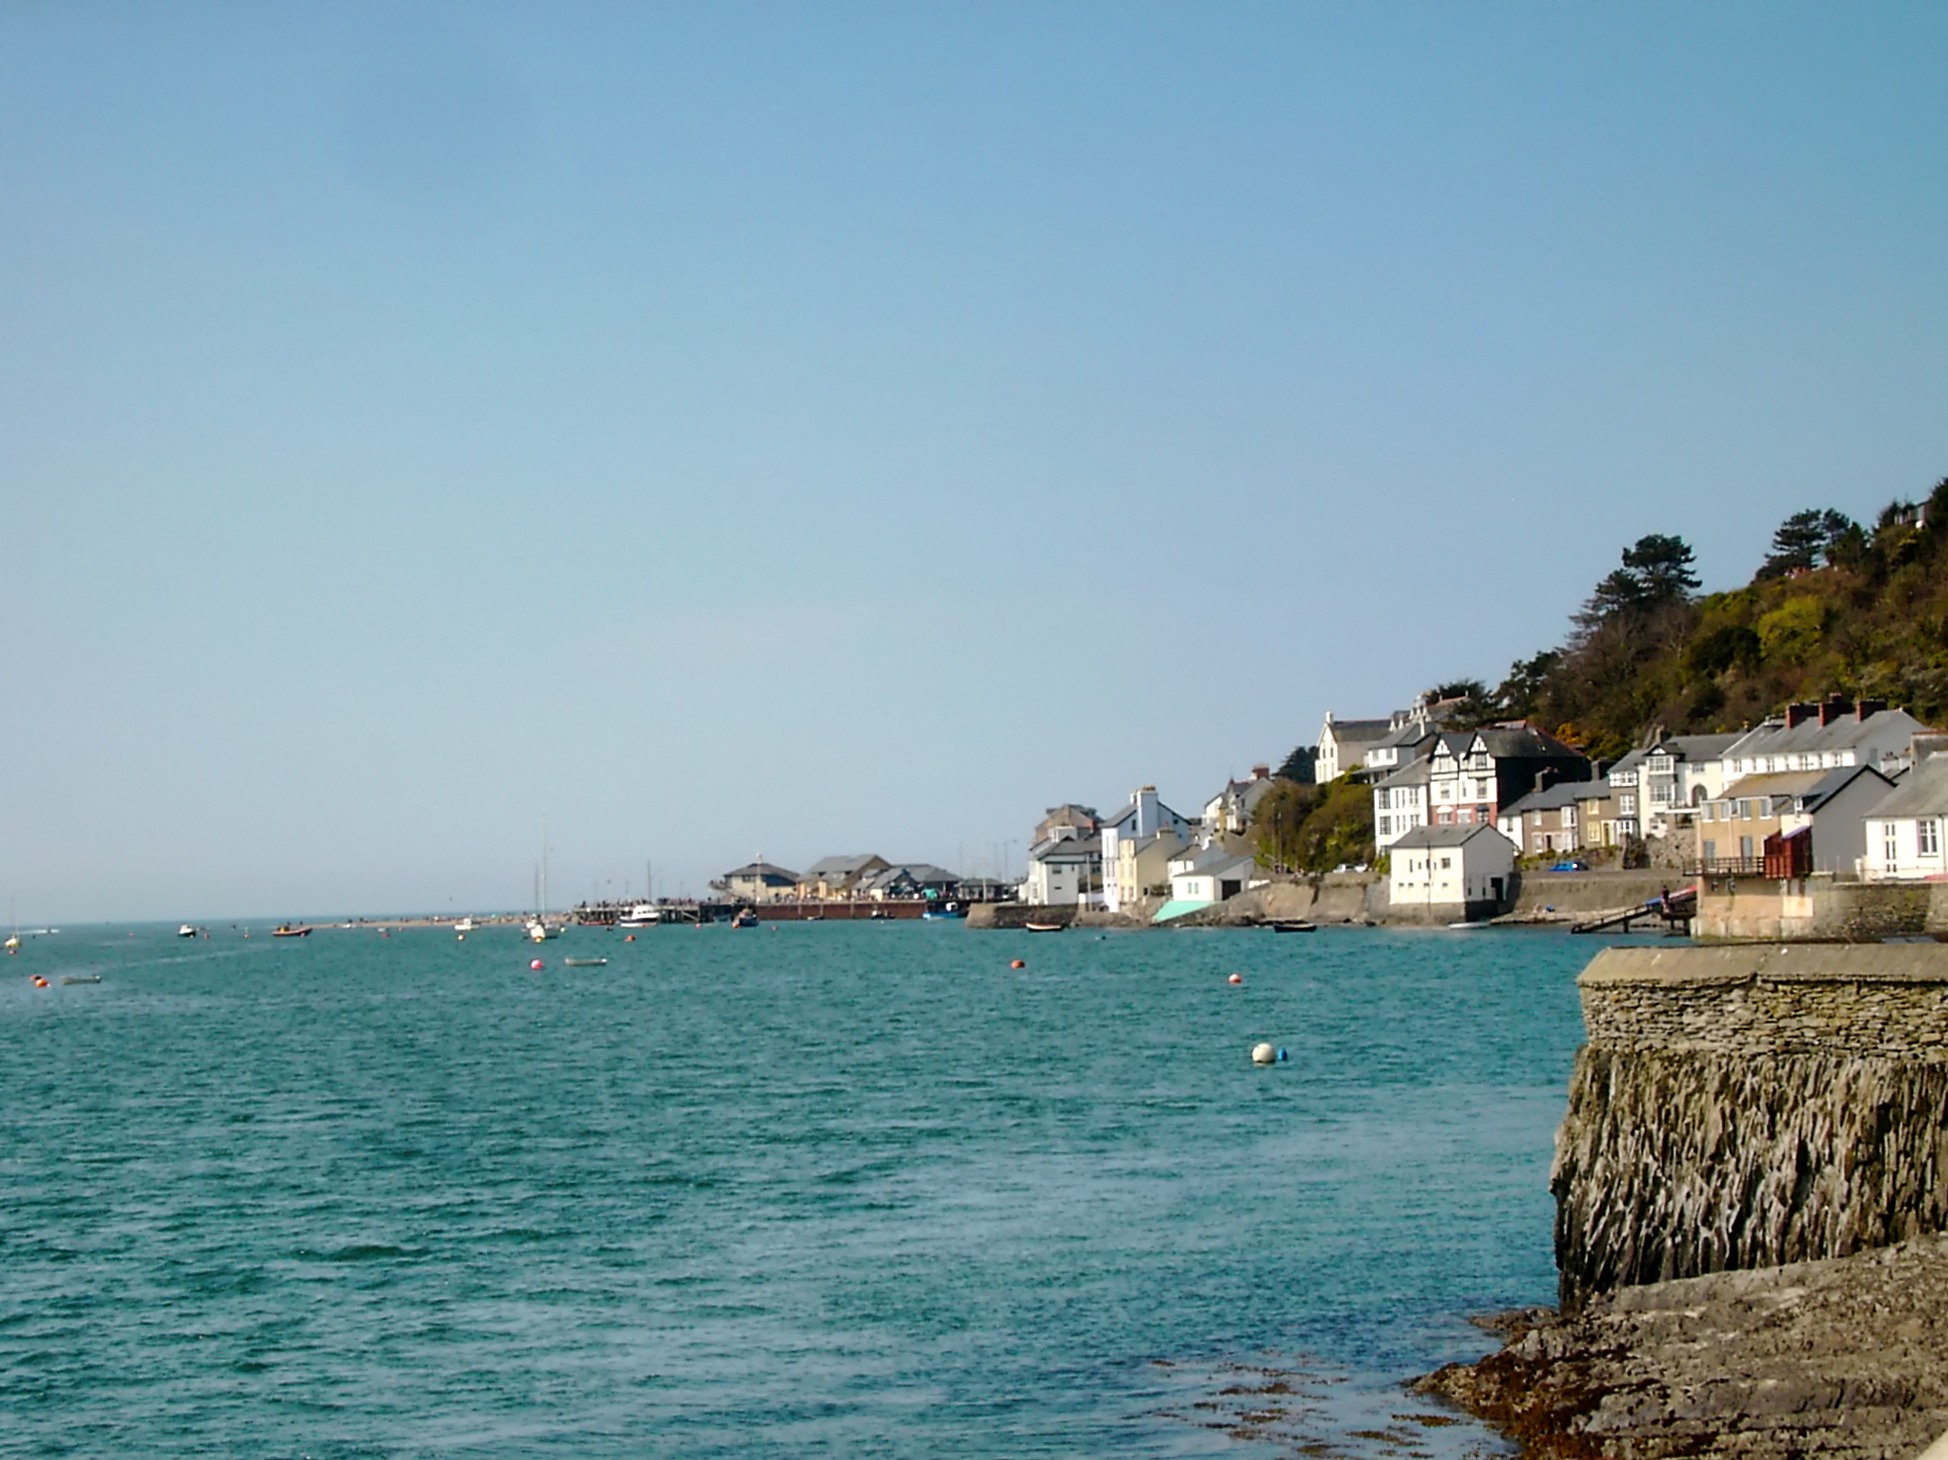
beach, sea, coast, water, ocean, horizon, architecture, sky, shore, wave, town, vacation, coastline, cove, vehicle, bay, terrain, body of water, england, outside, clouds, buildings, cape, great britain, aberdyfi